Sergei Shoigu

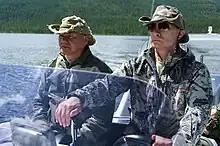
Shoigu and Putin during their vacation in Tuva on 20 July 2013

On 6 June 2023, Shoigu said that Ukrainian "offensive attempts were thwarted, the enemy was stopped, Russian soldiers and officers showed courage and heroism in the battles", while claiming Ukraine had suffered "significant and incomparable casualties". On 20 June 2023, Shoigu stated that the Ukrainian counteroffensive began on June 4, and since then Ukraine had launched 263 attacks on Russian positions, all of which have been unsuccessful, and that Russian forces had lost no territory or settlements. The statement, which is directly contradictory to publicly available information, has been assessed by the ISW as "even-keeled" and an adaption to Russian command strategy following the chaos in the Russian information space during the Kharkiv and Kherson counteroffensives of 2022.